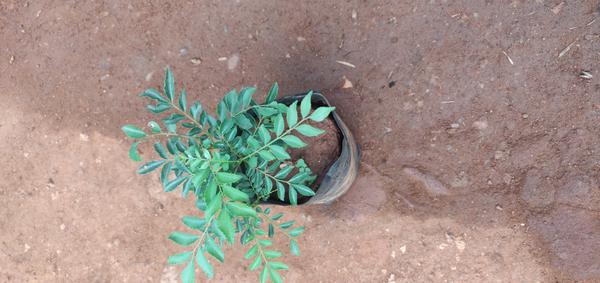
Plant: Curry_Leaf